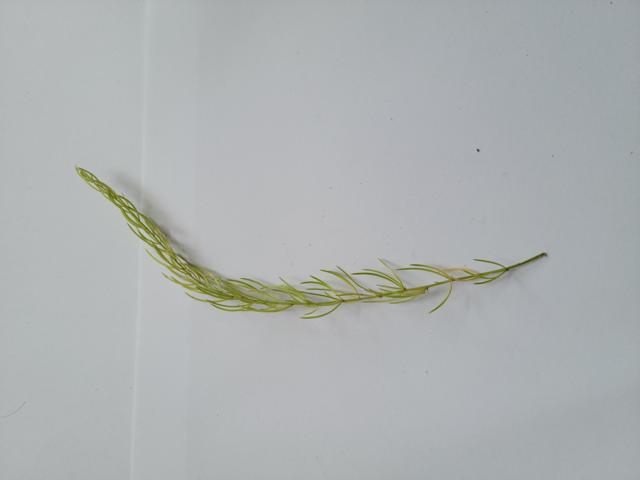
Plant: shotomuli